Order of Kim Jong Il

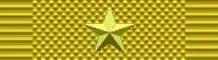
Ribbon of the Order of Kim Jong Il

The Order of Kim Jong Il is a North Korean order named after Kim Jong Il, the former leader of North Korea. It is the highest order of North Korea, along with the Order of Kim Il Sung, and only second to one honorary title, the Hero of Labour.